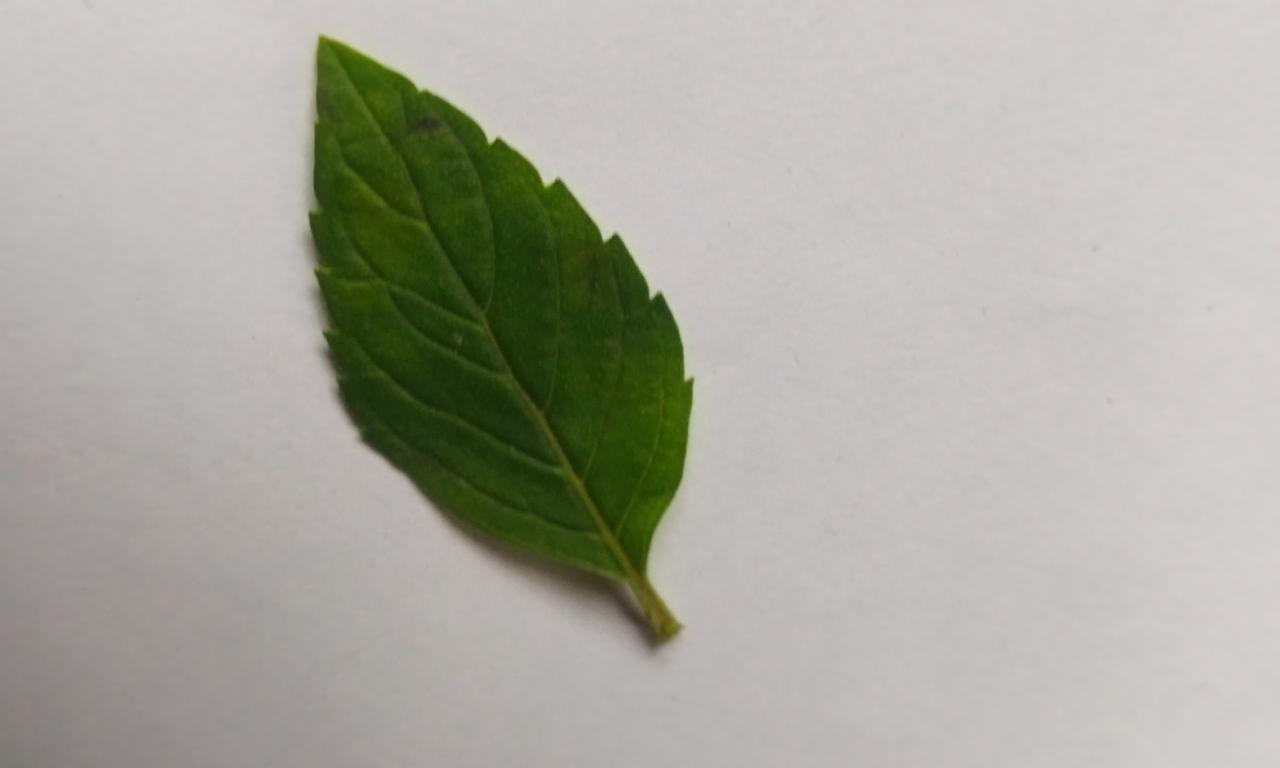
Label: Fresh